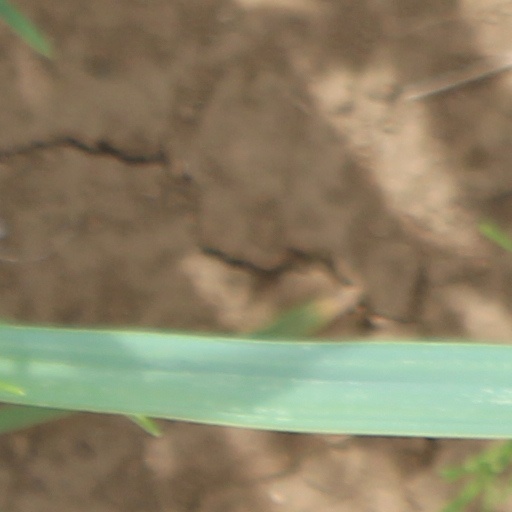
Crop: wheat